Kent Greenfield (law professor)

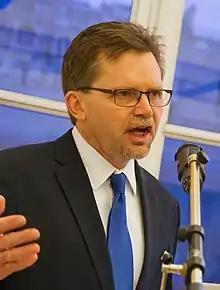
Kent Greenfield in 2015

Kent Greenfield is an American lawyer, Professor of Law and Law Fund Research Scholar at Boston College, and frequent commentator to "The Huffington Post". He is the author of "The Myth of Choice: Personal Responsibility in a World of Limits" and "The Failure of Corporate Law: Fundamental Flaws and Progressive Possibilities", published by University of Chicago Press in 2006, and scholarly articles. He is best known for his "stakeholder" critique of the conventional legal doctrine and theory of corporate law, and for his leadership in a legal battle between law schools and the Pentagon over free speech and gay rights.